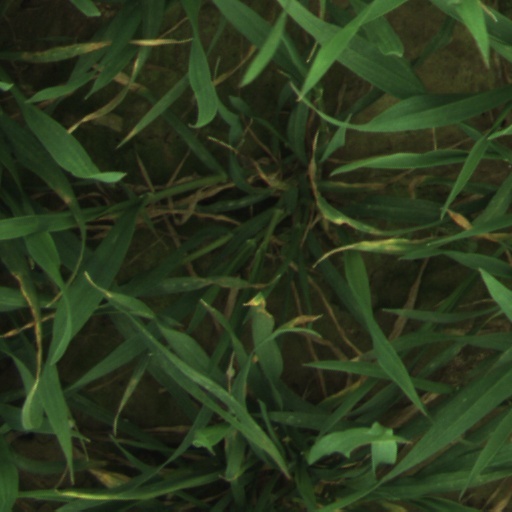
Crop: wheat